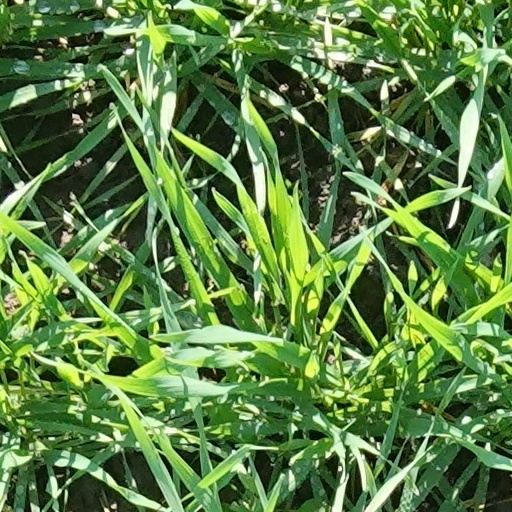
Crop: wheat